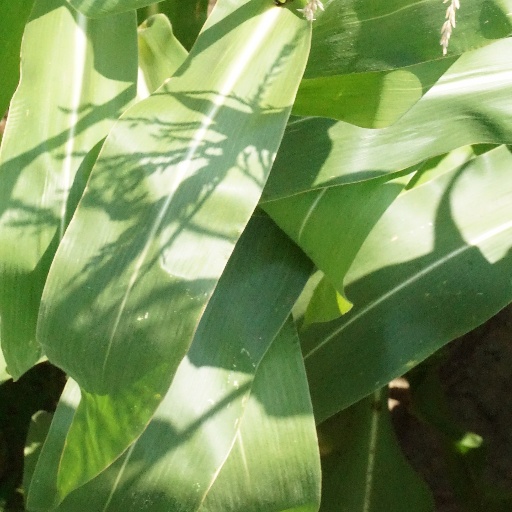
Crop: maize; corn